Stand Up! for Democracy in DC Coalition

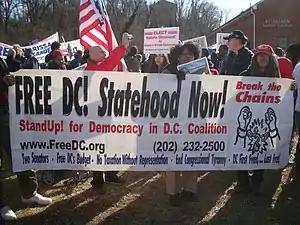
Anise Jenkins in signature red hat at MLK Day Parade, January 2013

Stand Up! for Democracy in D.C. Coalition, commonly referred to as simply Stand Up! or "Free DC!", is a grassroots, nonpartisan citizens advocacy group and 501(c)(3) nonprfit organization. Founded in 1997, the aim of Stand Up! is to achieve total statehood for the District of Columbia, defined by the group as recognition of the District of Columbia's long-standing petition for statehood, complete control of the local budget, with no review or veto by Congress of the District's budget or local laws, its own locally elected or appointed judges, and full voting representation in the United States House and Senate.